Outline of Metro Manila

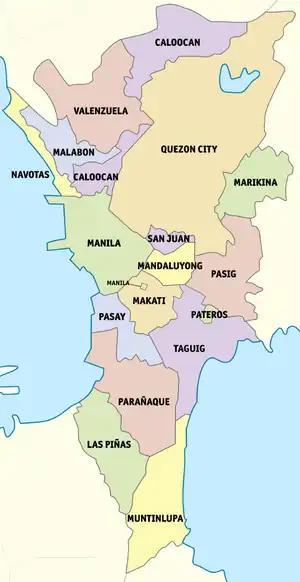
Map of Metro Manila

The following outline is provided as an overview of and topical guide to Metro Manila: